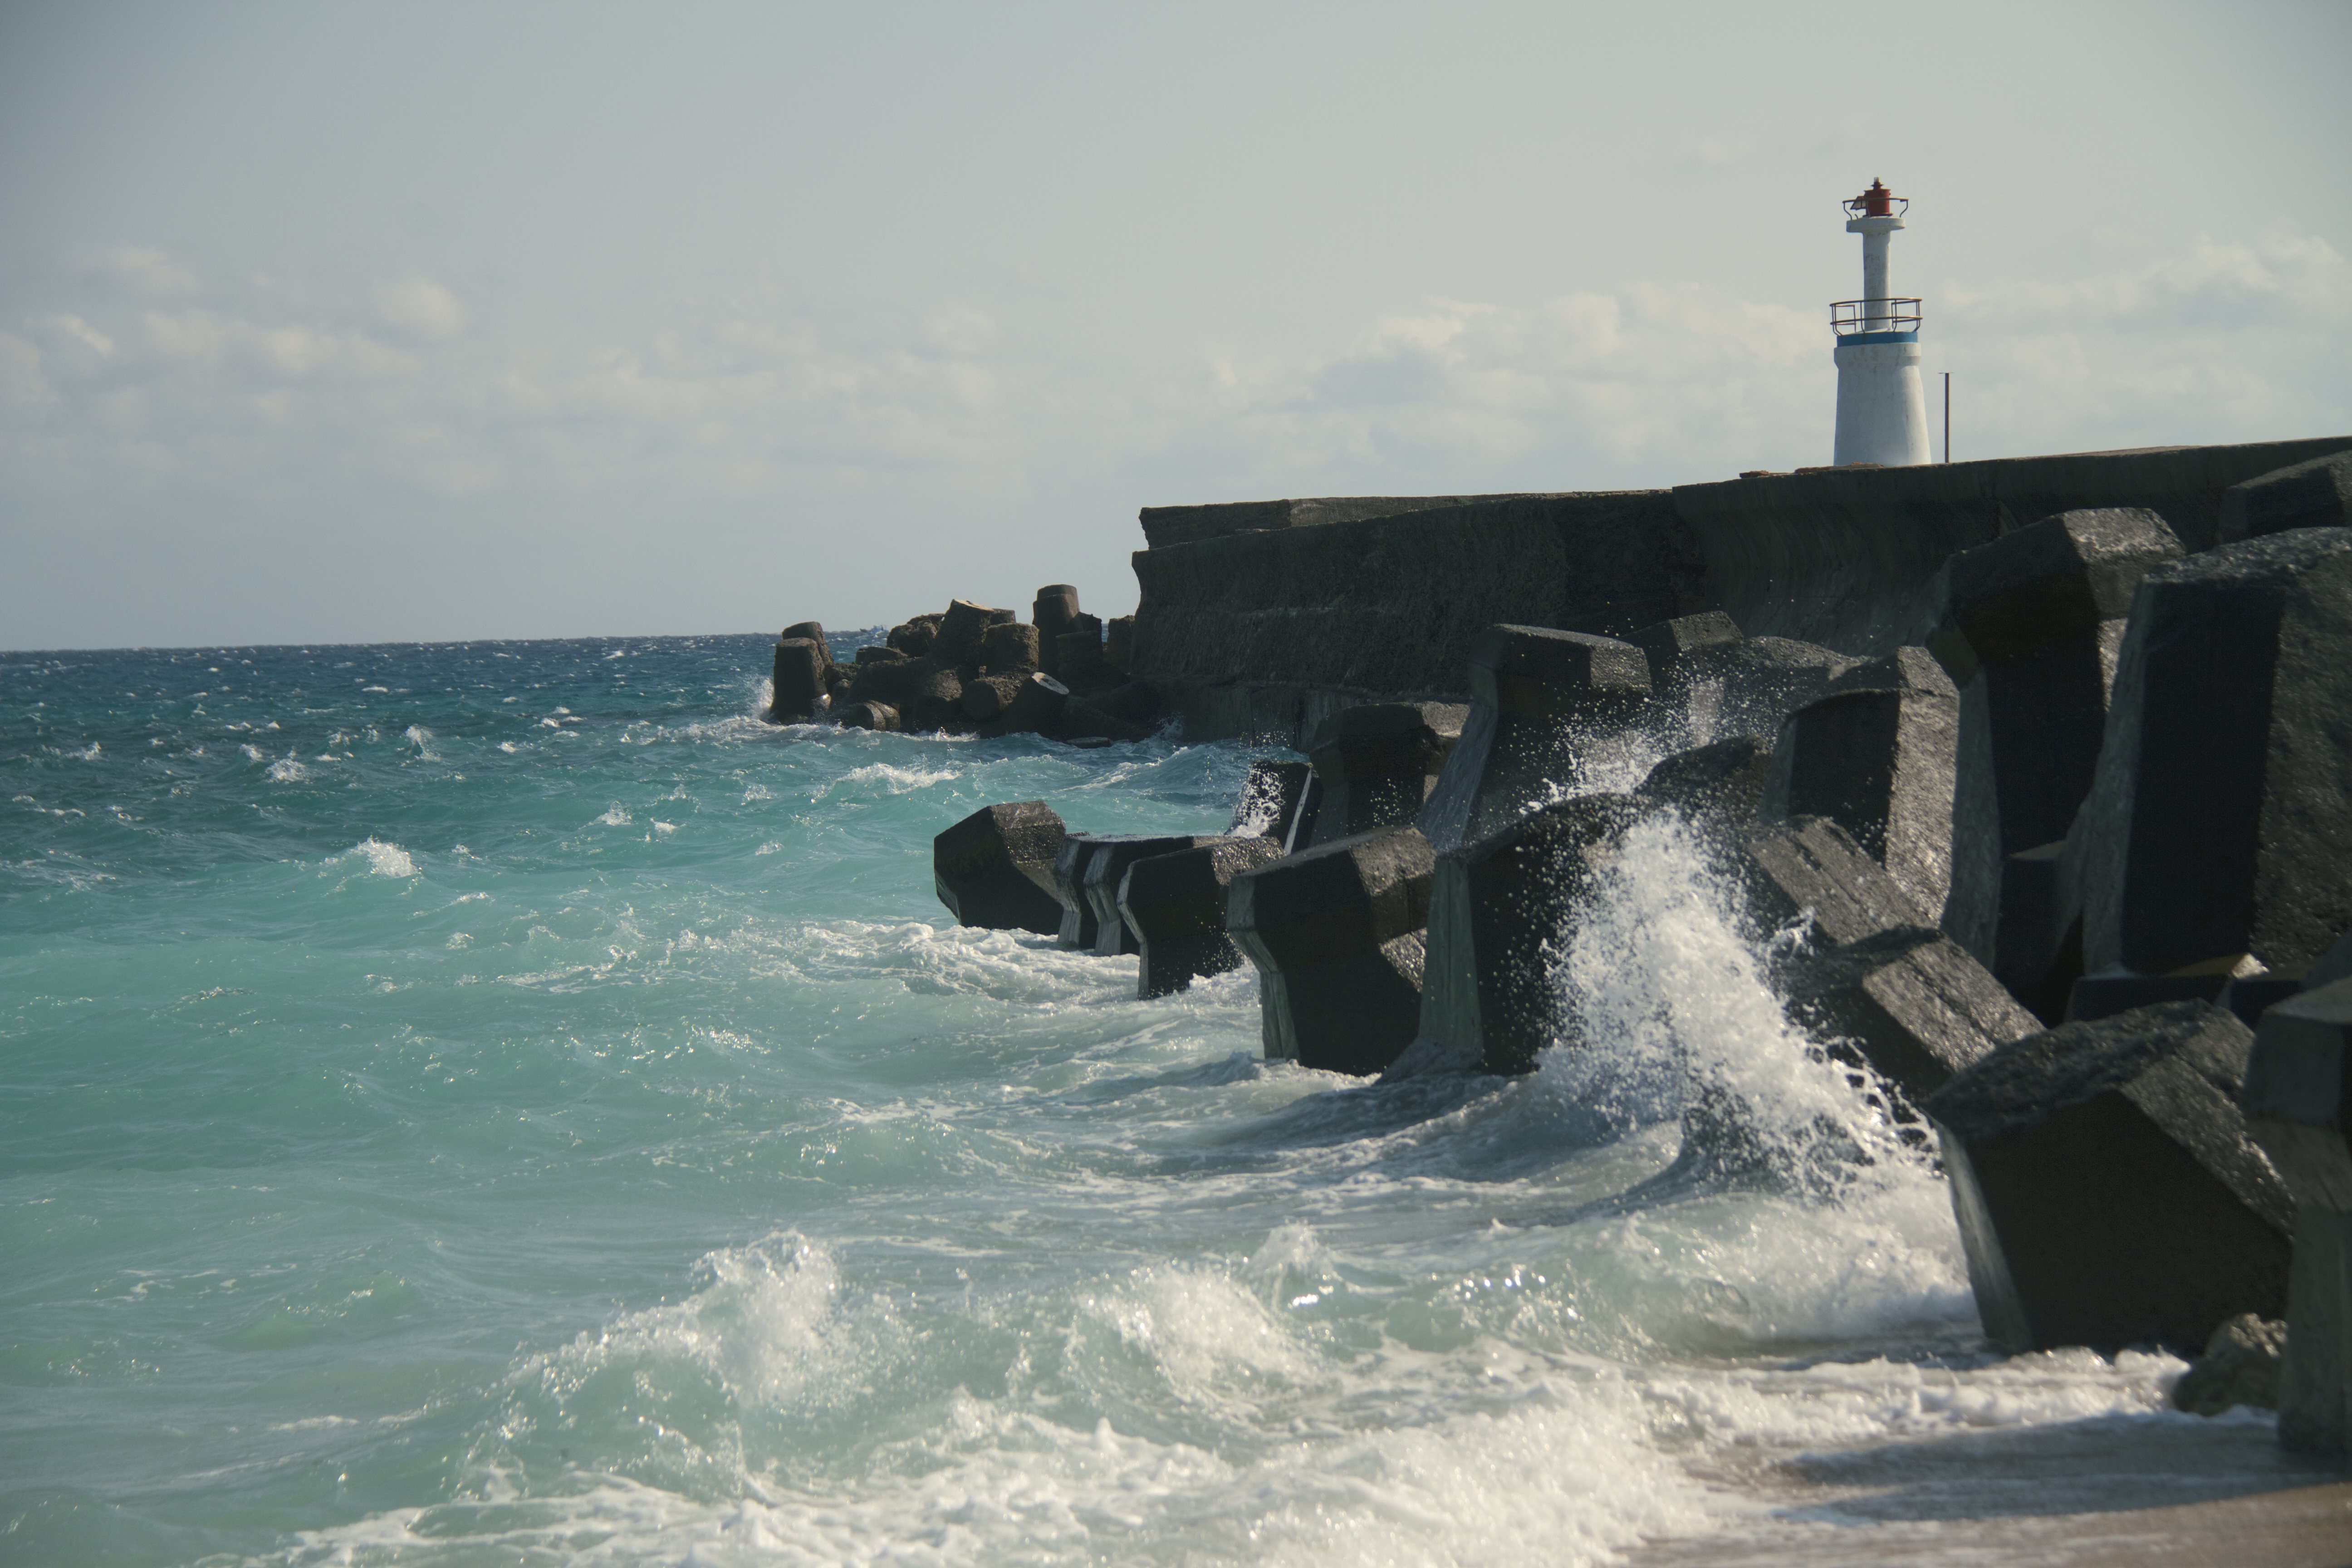
sea, coast, ocean, wave, vehicle, terrain, breakwater, wind wave